Kitatono Station

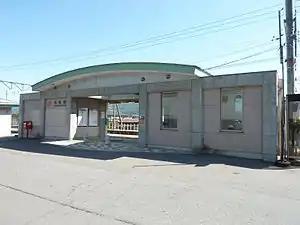
Kitatono Station in September 2009

is a railway station on the Iida Line in the village of Minamiminowa, Kamiina District, Nagano Prefecture, Japan, operated by Central Japan Railway Company (JR Central).